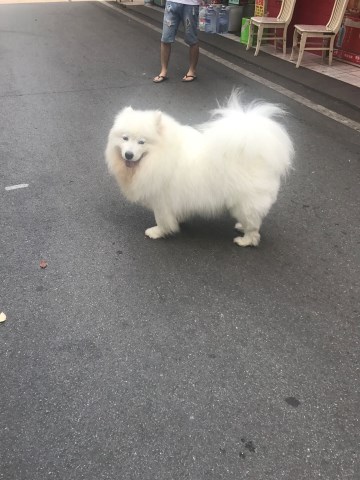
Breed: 2192-n000088-Samoyed